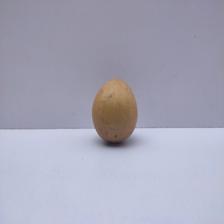
Size: Medium